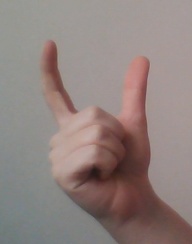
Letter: nun